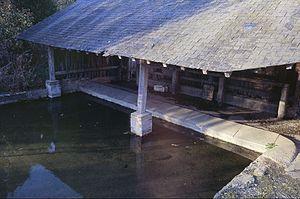
Lavoir de Soulangy
Soulangy est une commune française située dans le département du Calvados en région Normandie, peuplée de 255 habitants.